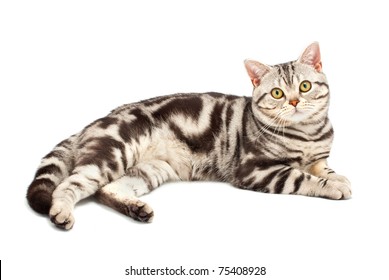
Cat breed: American shorthair